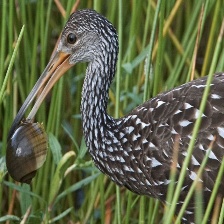
Species: LIMPKIN
Scientific name: ARAMUS GUARAUNA